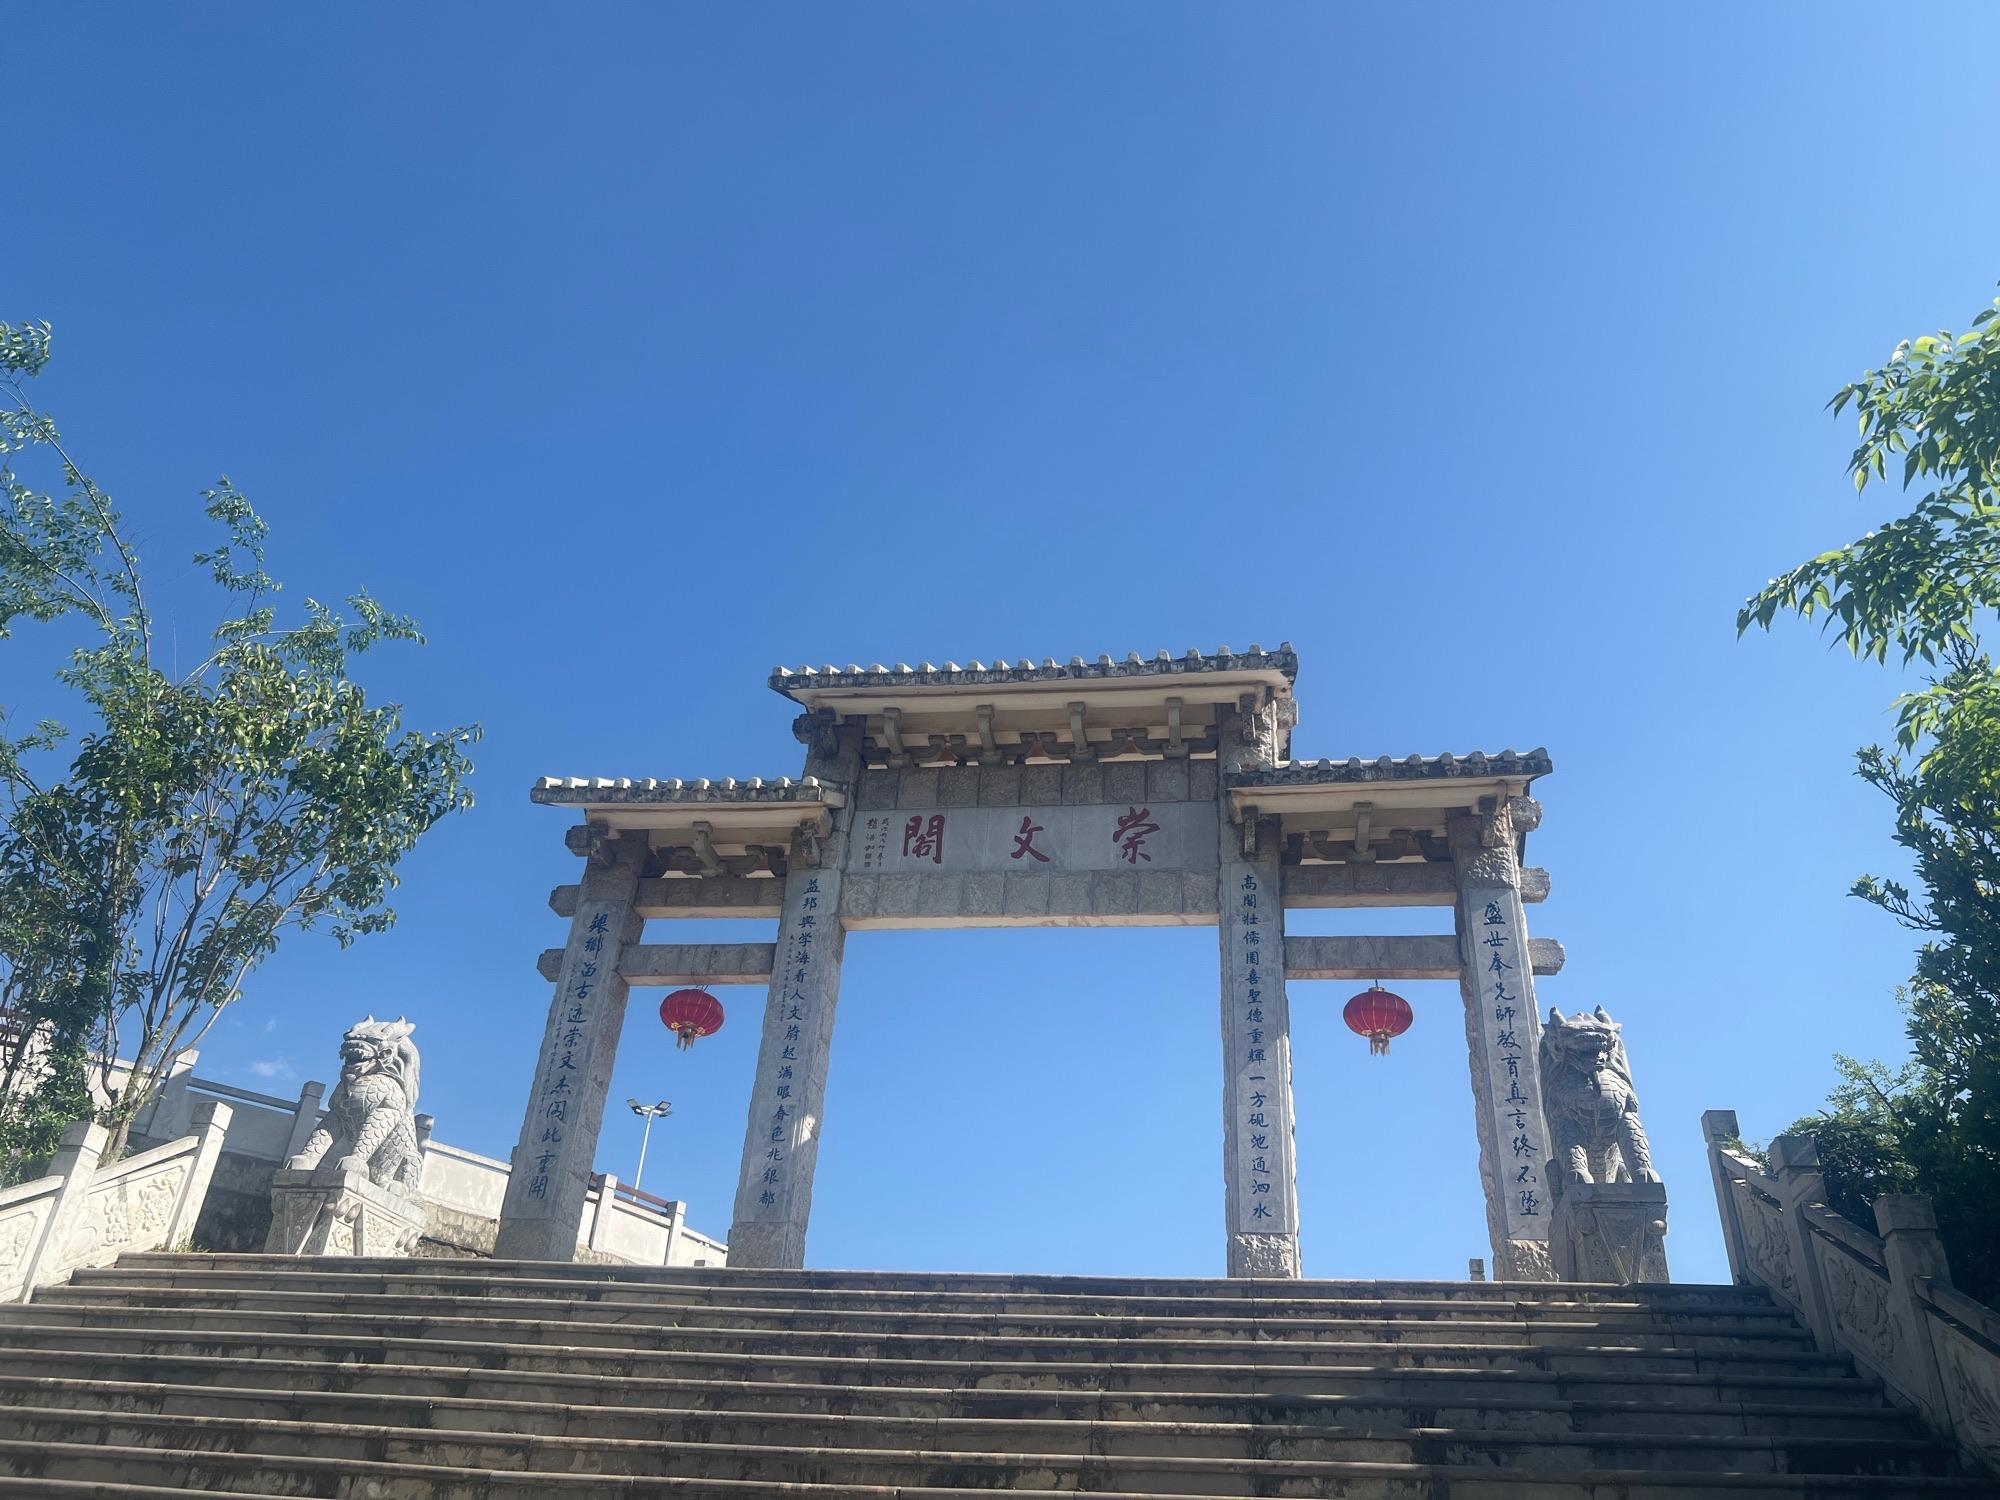
地标名称：崇文阁
所在城市：昭通市·鲁甸县